Abdul Sattar (diplomat)

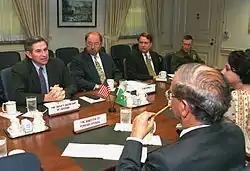
Abdul Sattar (left foreground) discussing with Deputy Secretary of Defense Paul Wolfowitz, 2001.

After retiring from nearly 40 years long Foreign service career, Sattar authored foreign policy and nuclear strategy related articles in "Pakistan Observer". In 1993–94, Sattar took up the fellowship at the US Institute of Peace and authored a research paper on ""Reducing Nuclear Dangers in South Asia"". The research paper also appeared in "The Nonproliferation Review" in 1994, and later in "Dawn" in 1995. Sattar arguably provided his thesis and staunchly argued the right rationale for Pakistan's decision to acquire nuclear capability and advocated a balanced approach to assimilation of the neo-nuclear states in a global non-proliferation regime. Another notable research paper of his, ""Shimla Pact: Negotiating Under Duress"", was published in journals in Islamabad and New Delhi in 1995. He also contributed the section on foreign policy in the book Pakistan in Perspective 1947–1997 published by Oxford University Press on the fiftieth anniversary of Pakistan.